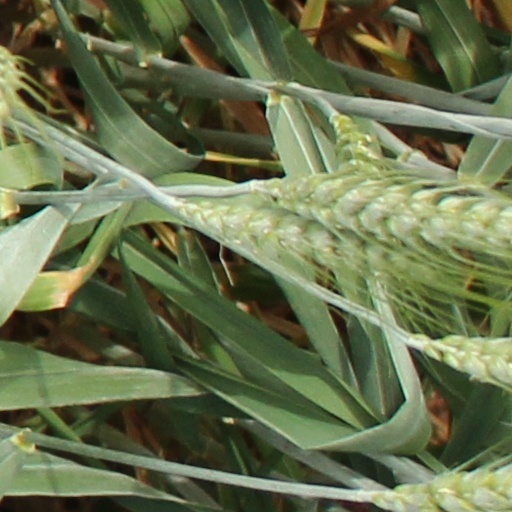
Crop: wheat